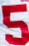
Number: 5